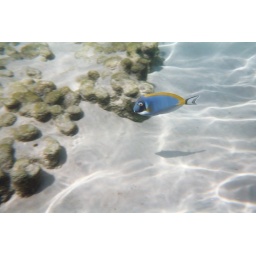
Seen while swimming in the salt water pool at Discovery Cove